Sonceboz-Sombeval–Moutier railway

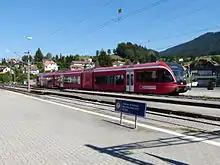
EMU RABe 526 283 departing Tavannes station.

Since the opening of the Grenchenberg Tunnel in 1915 only regional trains have operated on the Sonceboz-Sombeval–Moutier line. Today one Regio service runs each hour from Biel via Sonceboz to Moutier and continues on the Solothurn–Moutier railway to Solothurn. This train is split or joined in Sonceboz-Sombeval, with the other part of the train going on to La Chaux-de-Fonds. The SBB took over 13 GTW sets from the BLS for the service in 2014.